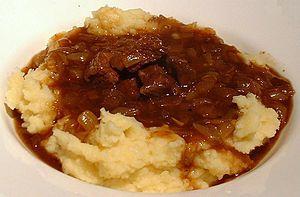
La cuisine néerlandaise est particulièrement inspirée par le passé agricole des Pays-Bas. Bien que la cuisine varie selon les régions avec des produits spécifiques, il existe un certain nombre de plats et ingrédients typiquement néerlandais. Les plats et repas néerlandais sont souvent nutritifs et copieux car ils sont adaptés au travail qui fut essentiellement physique dans le passé aux Pays-Bas. Le pays est réputé pour ses nombreuses variétés de fromages. La cuisine néerlandaise accorde une place importante aux légumes par rapport à la viande comme dans la plupart des cuisines d'Europe du Nord.
Le hachee est un ragoût hollandais traditionnel à base de viande, de poisson ou de volaille, coupée en dés et accompagnée d'une sauce acidulée au vinaigre, de pommes de terre et de légumes.